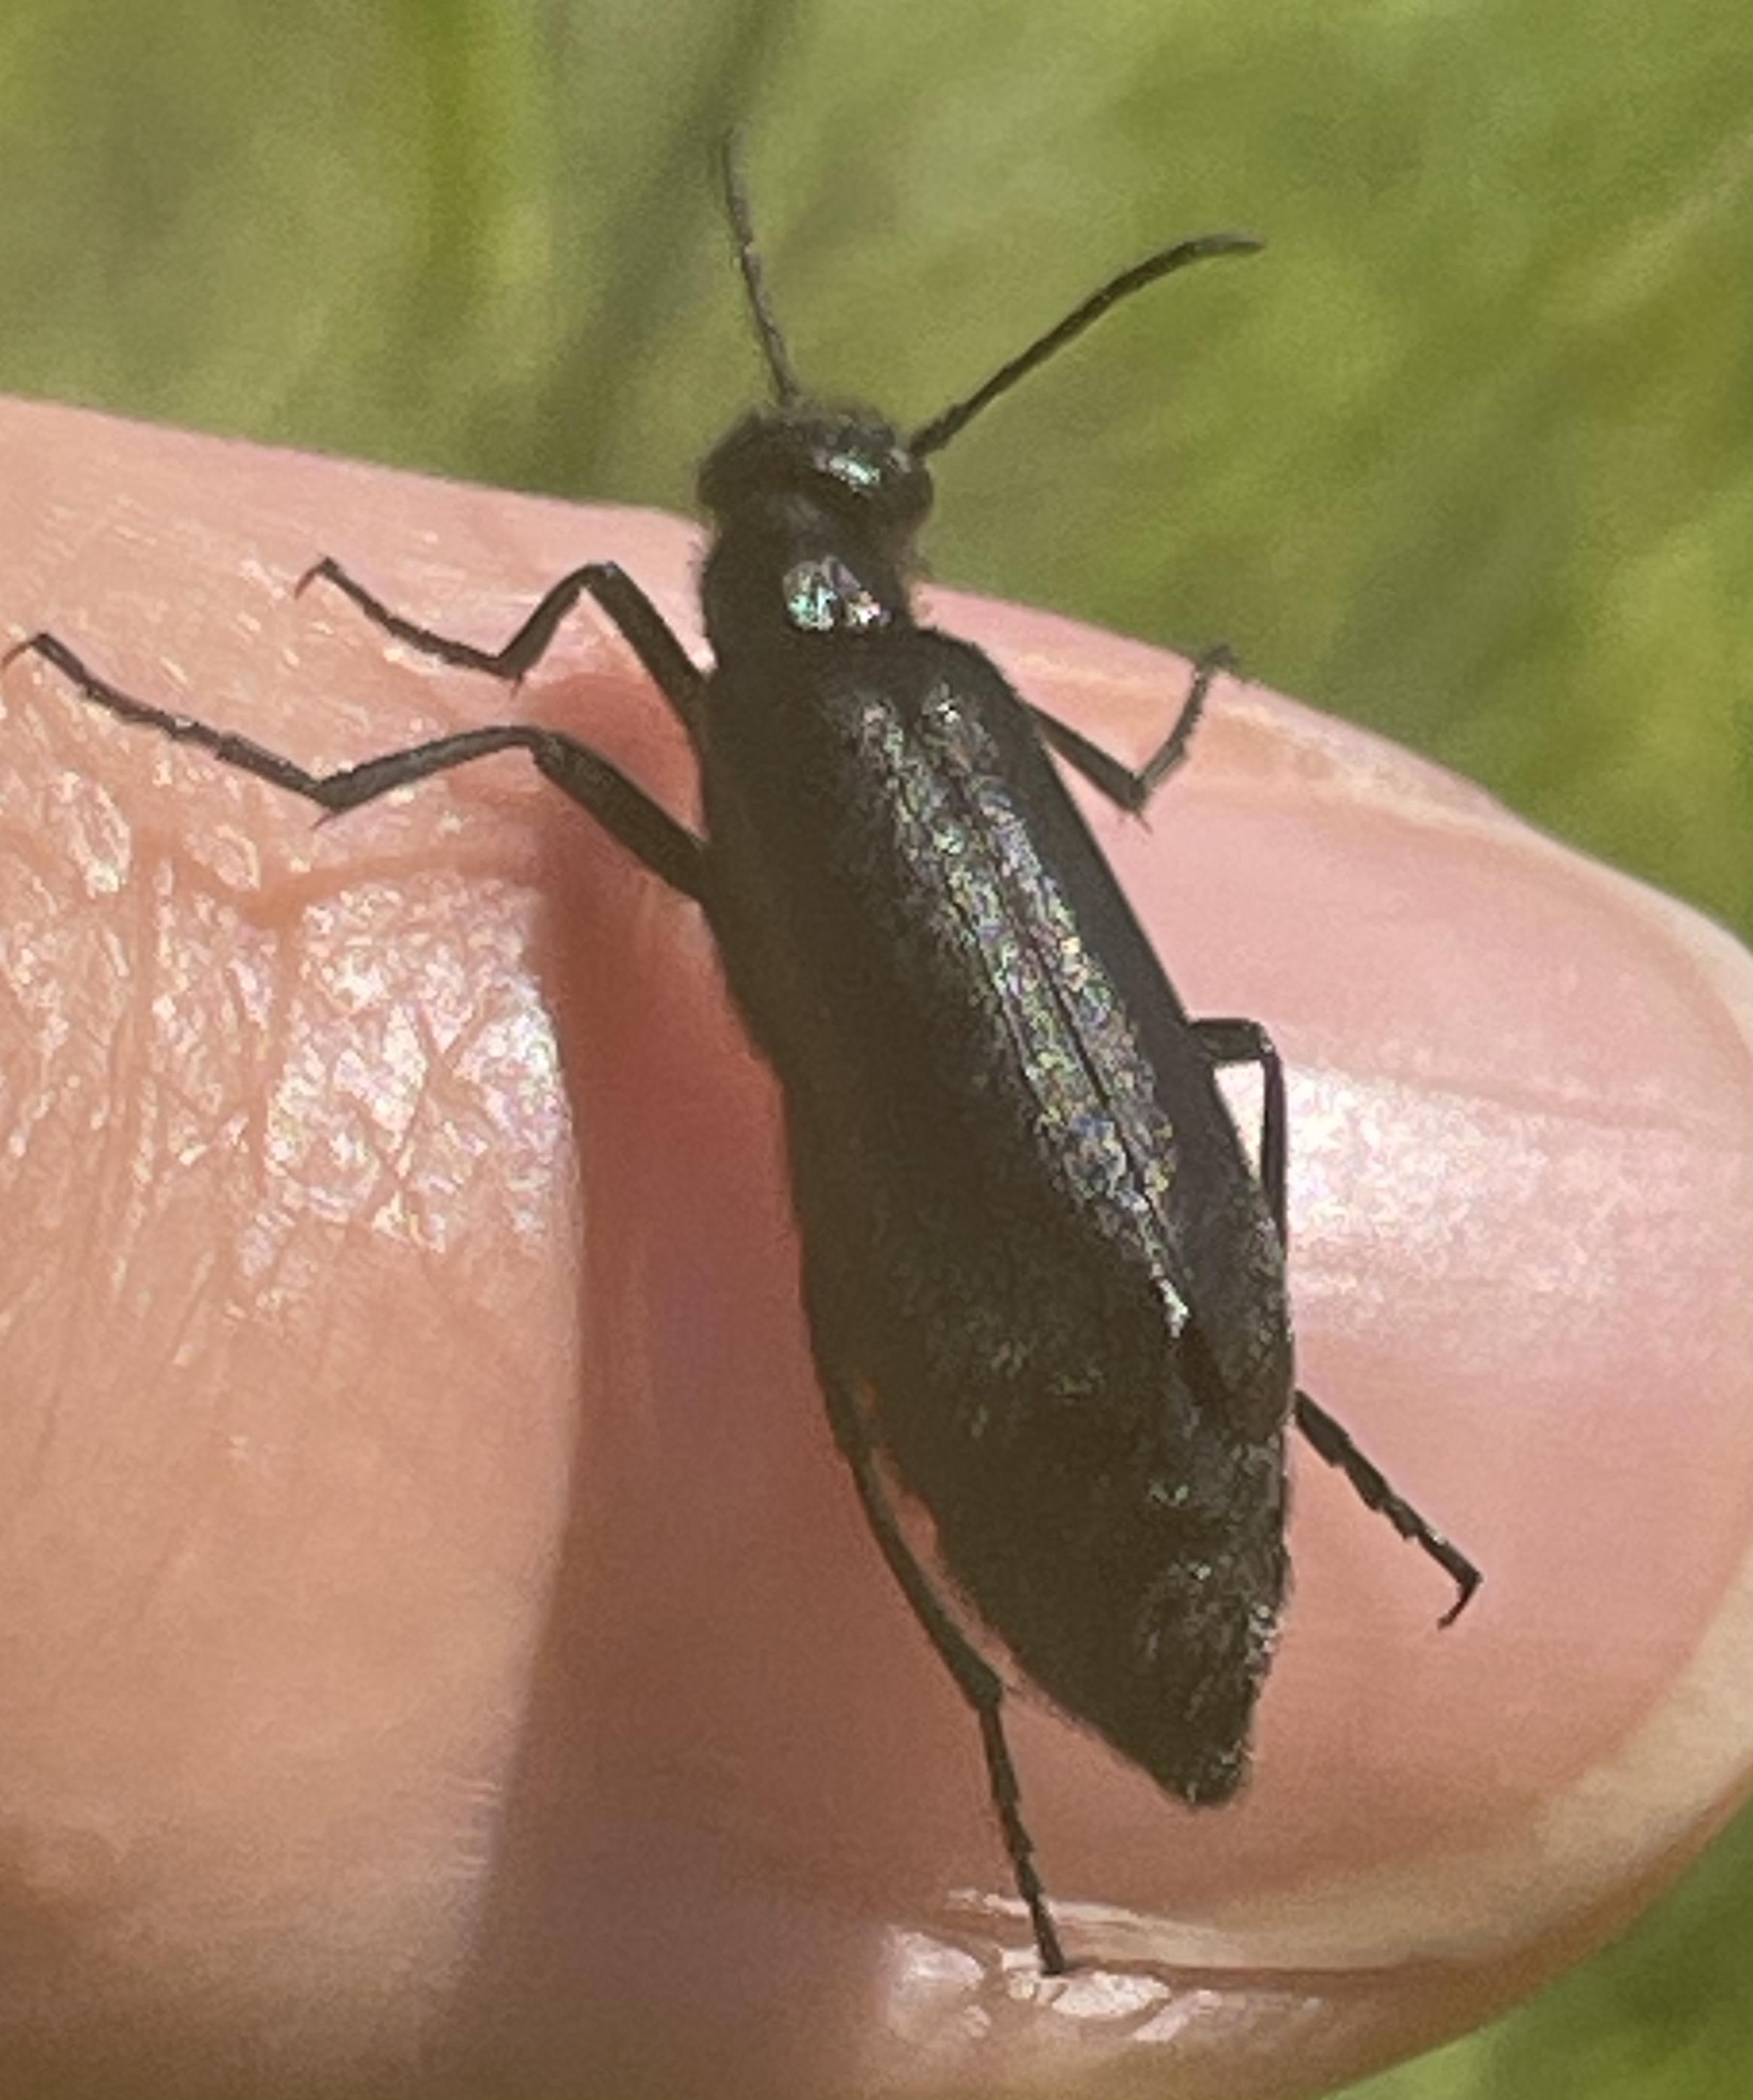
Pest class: occasional_pest